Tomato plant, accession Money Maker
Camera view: horizontal (90 deg, fisheye); turntable rotation: 0 degrees
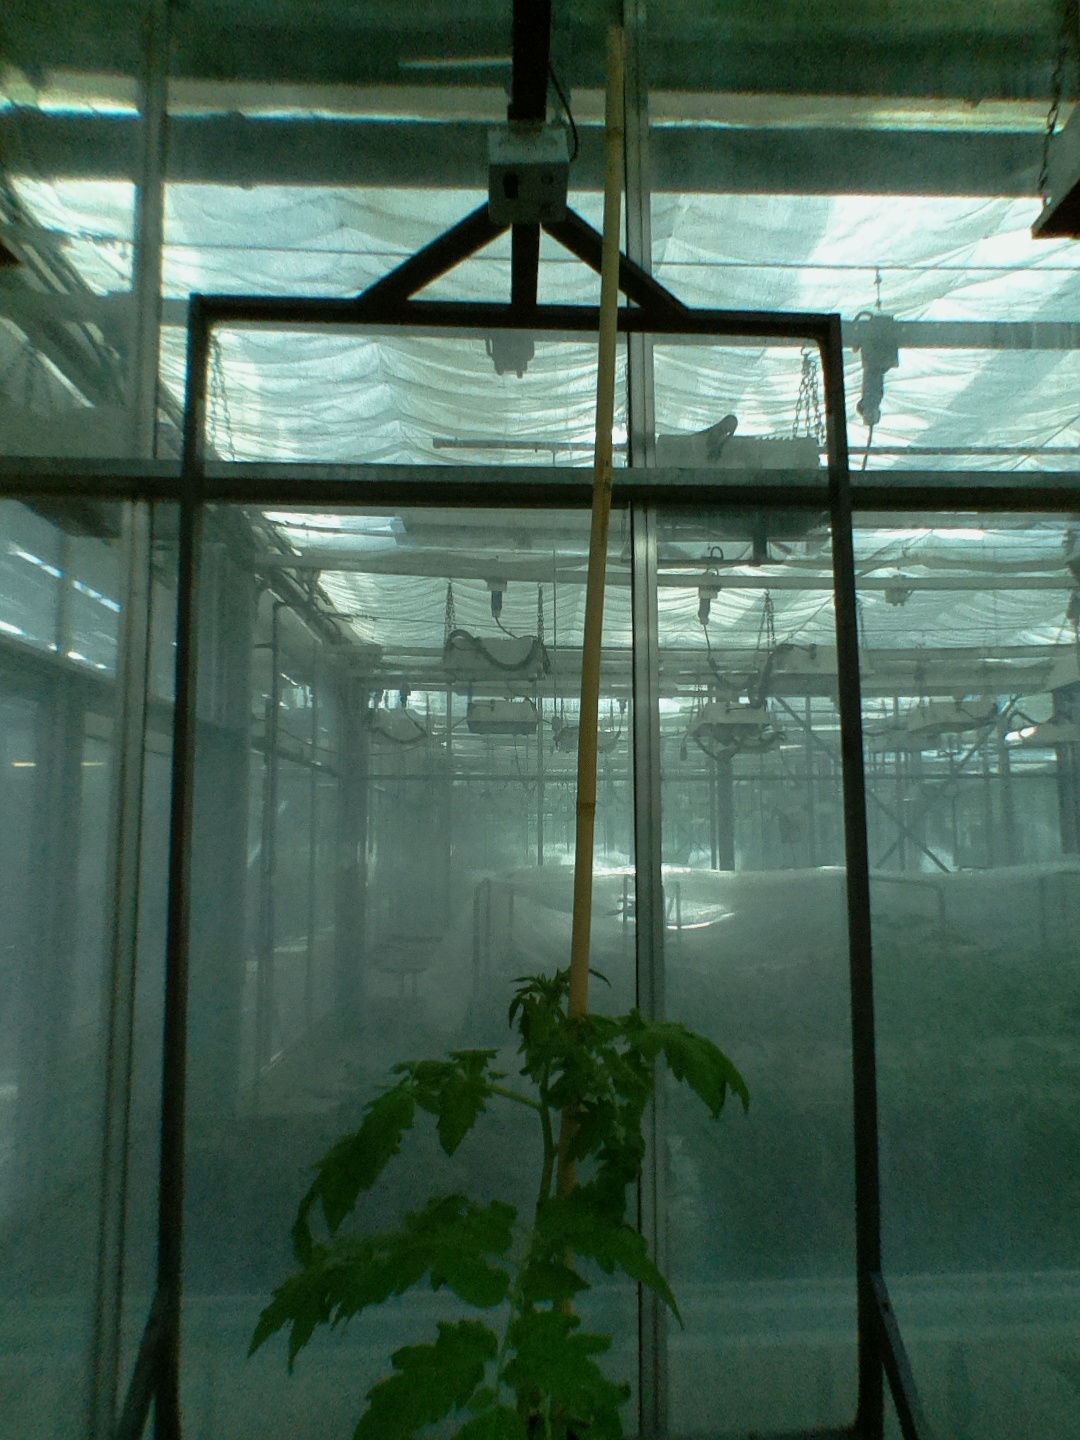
BBCH growth stage 13: 6 of true leaves visible